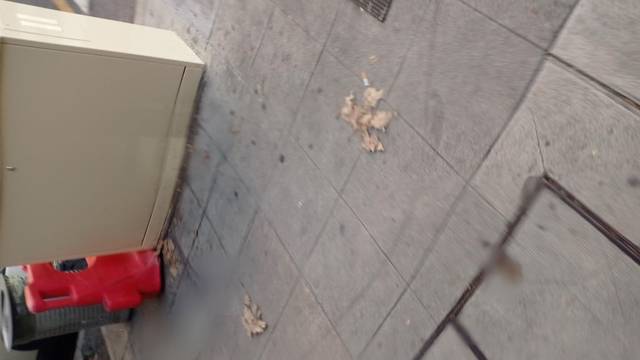
Region: France
Coordinates: 43.703, 7.26